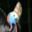
Label: bird